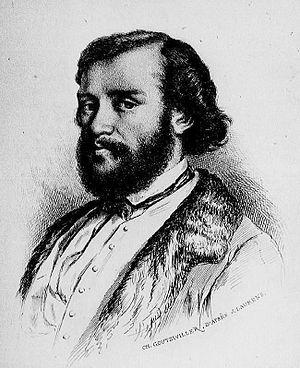
Portrait de Xavier Hommaire de Hell, lithographié par Charles Goutzwiller d'après un dessin Jules Laurens. Publié dans
Ignace Xavier Hommaire de Hell, né à Altkirch le 24 novembre 1812, mort à Ispahan le 29 août 1848, est un ingénieur, géologue et géographe français du XIXᵉ siècle, connu pour ses voyages en Asie occidentale et en Russie méridionale.
Charles Antoine Adam Goutzwiller, né à Altkirch le 3 septembre 1819 et mort à Coincy le 2 février 1900, est un artiste et historien de l'art alsacien. Il est l'auteur de portraits, de paysages, de natures mortes, de motifs d'architecture et de sculpture pour la gravure. Ses lithographies illustrent plusieurs ouvrages sur l'art.
Altkirch est une commune française située dans le département du Haut-Rhin, en région Grand Est.